Observance of Christmas by country

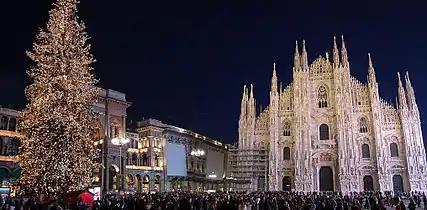
Christmas tree in Milan, in front of the Milan Cathedral, Italy

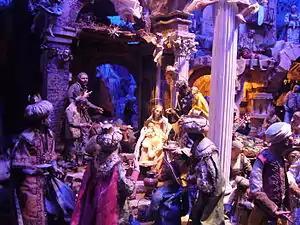
Neapolitan nativity scene in Rome, Italy

The major day of celebration in Norway, as in most of Northern Europe, is 24 December. Although it is legally a regular workday until 4:00 p.m., most stores close early. Church bells chime in the Christmas holiday between 5:00 p.m. and 6:00 p.m. In some families, the Christmas story from Luke 2 will be read from the old family Bible. The main Christmas meal is served in the evening. Common main dishes include pork rib, "pinnekjøtt" (pieces of lamb rib steamed on a grid of birch wood). Many people also eat lutefisk or fresh, poached cod. Rice porridge is also popular (but most commonly served as an early lunch rather than for the main Christmas dinner), an almond is often hidden in the porridge, and the person who finds it wins a treat or small gift. In some parts of Norway it is common to place porridge outside (in a barn, outhouse or even in the forest) to please . In many families, where the parents grew up with different traditions, two different main dishes are served to please everyone. If children are present (and they have behaved well the last year), (Santa Claus) pays a visit, otherwise gifts are stored under the Christmas tree.